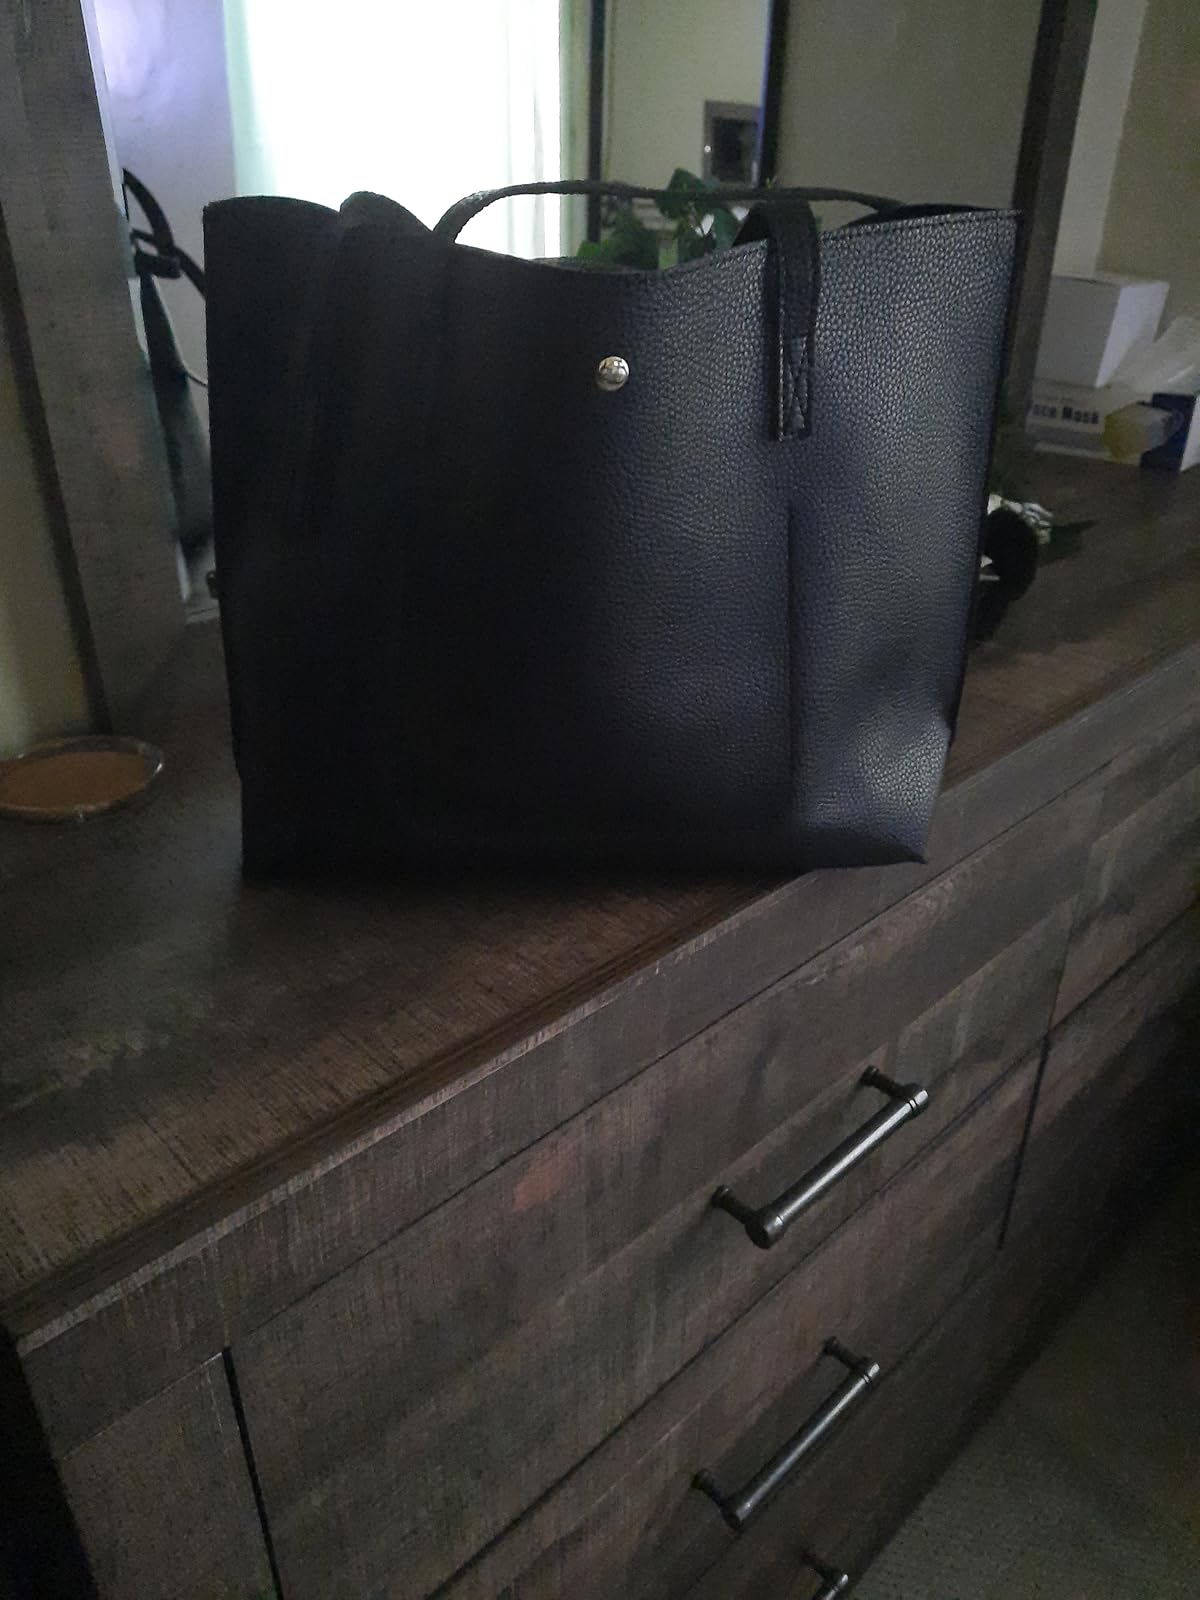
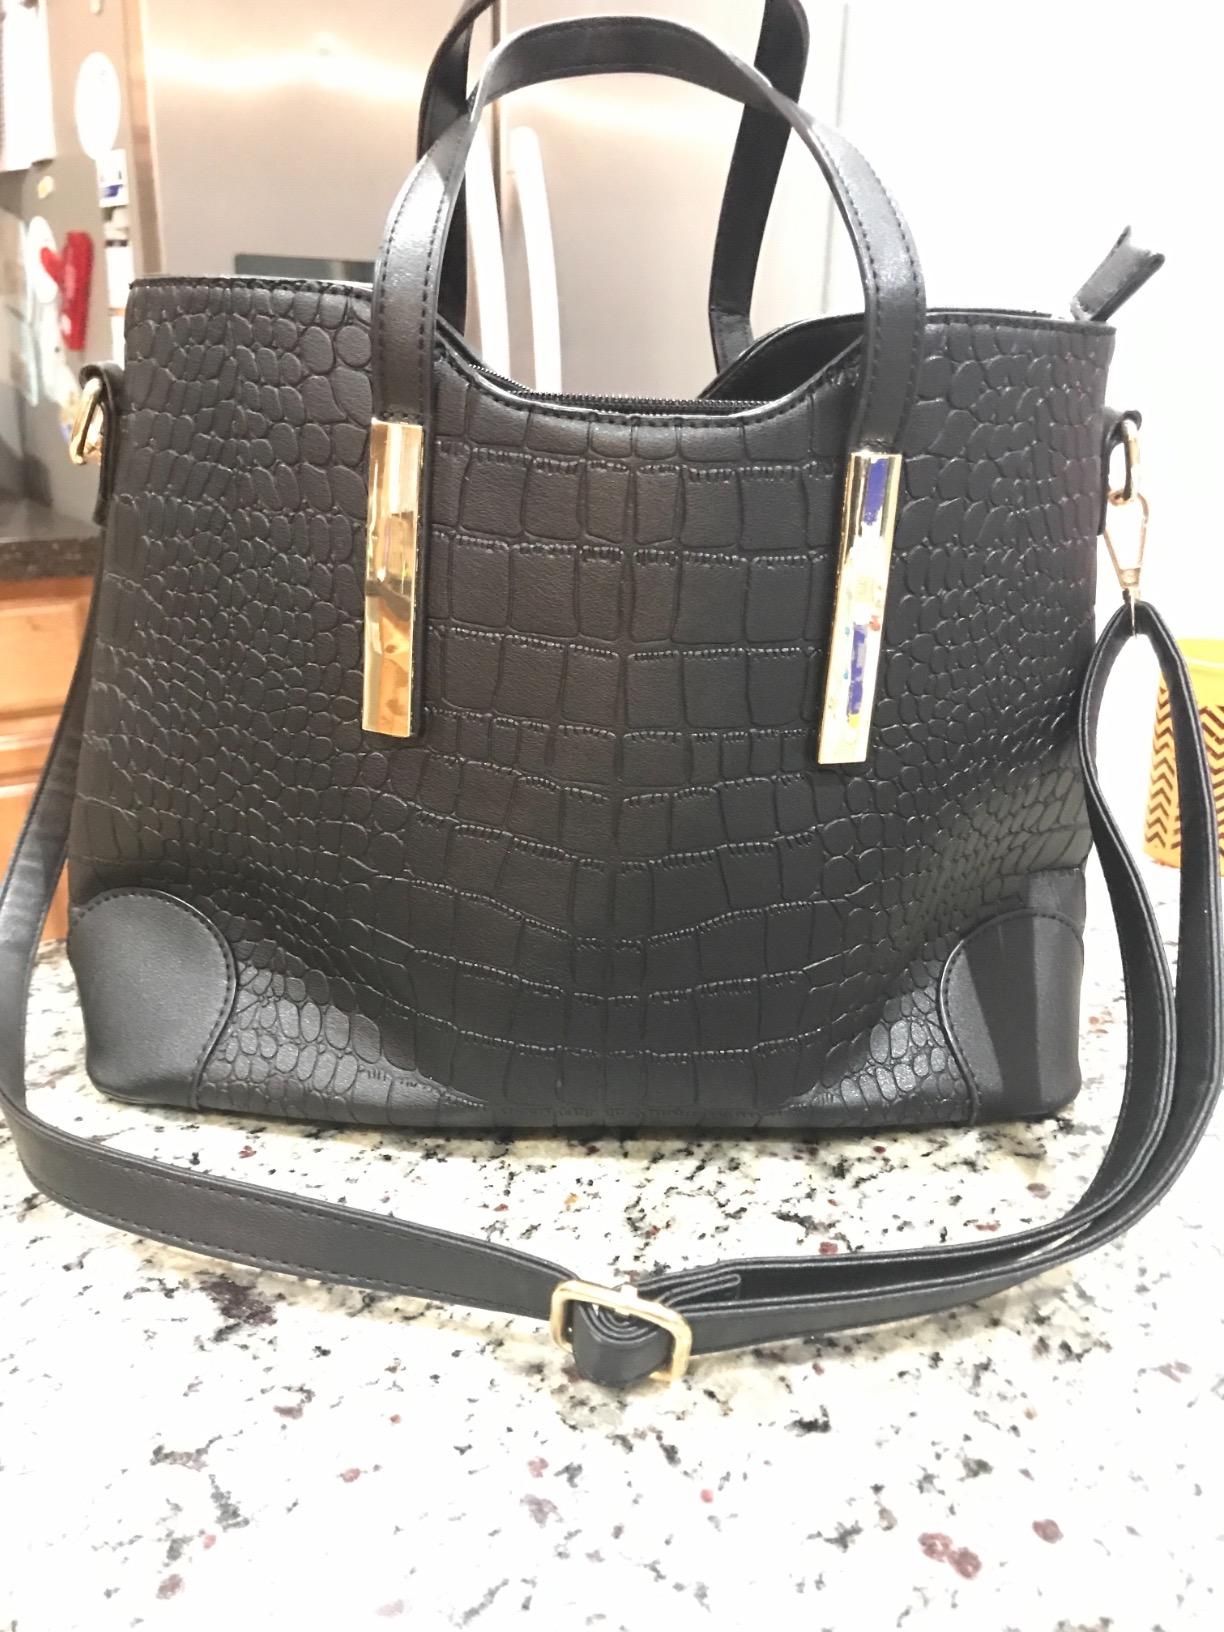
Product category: accessories_handbag
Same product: no